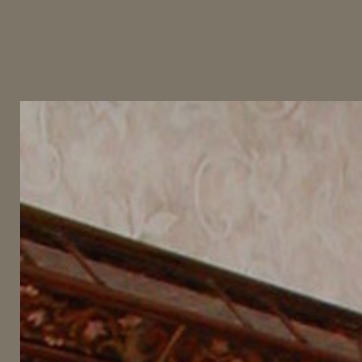
Material: wallpaper